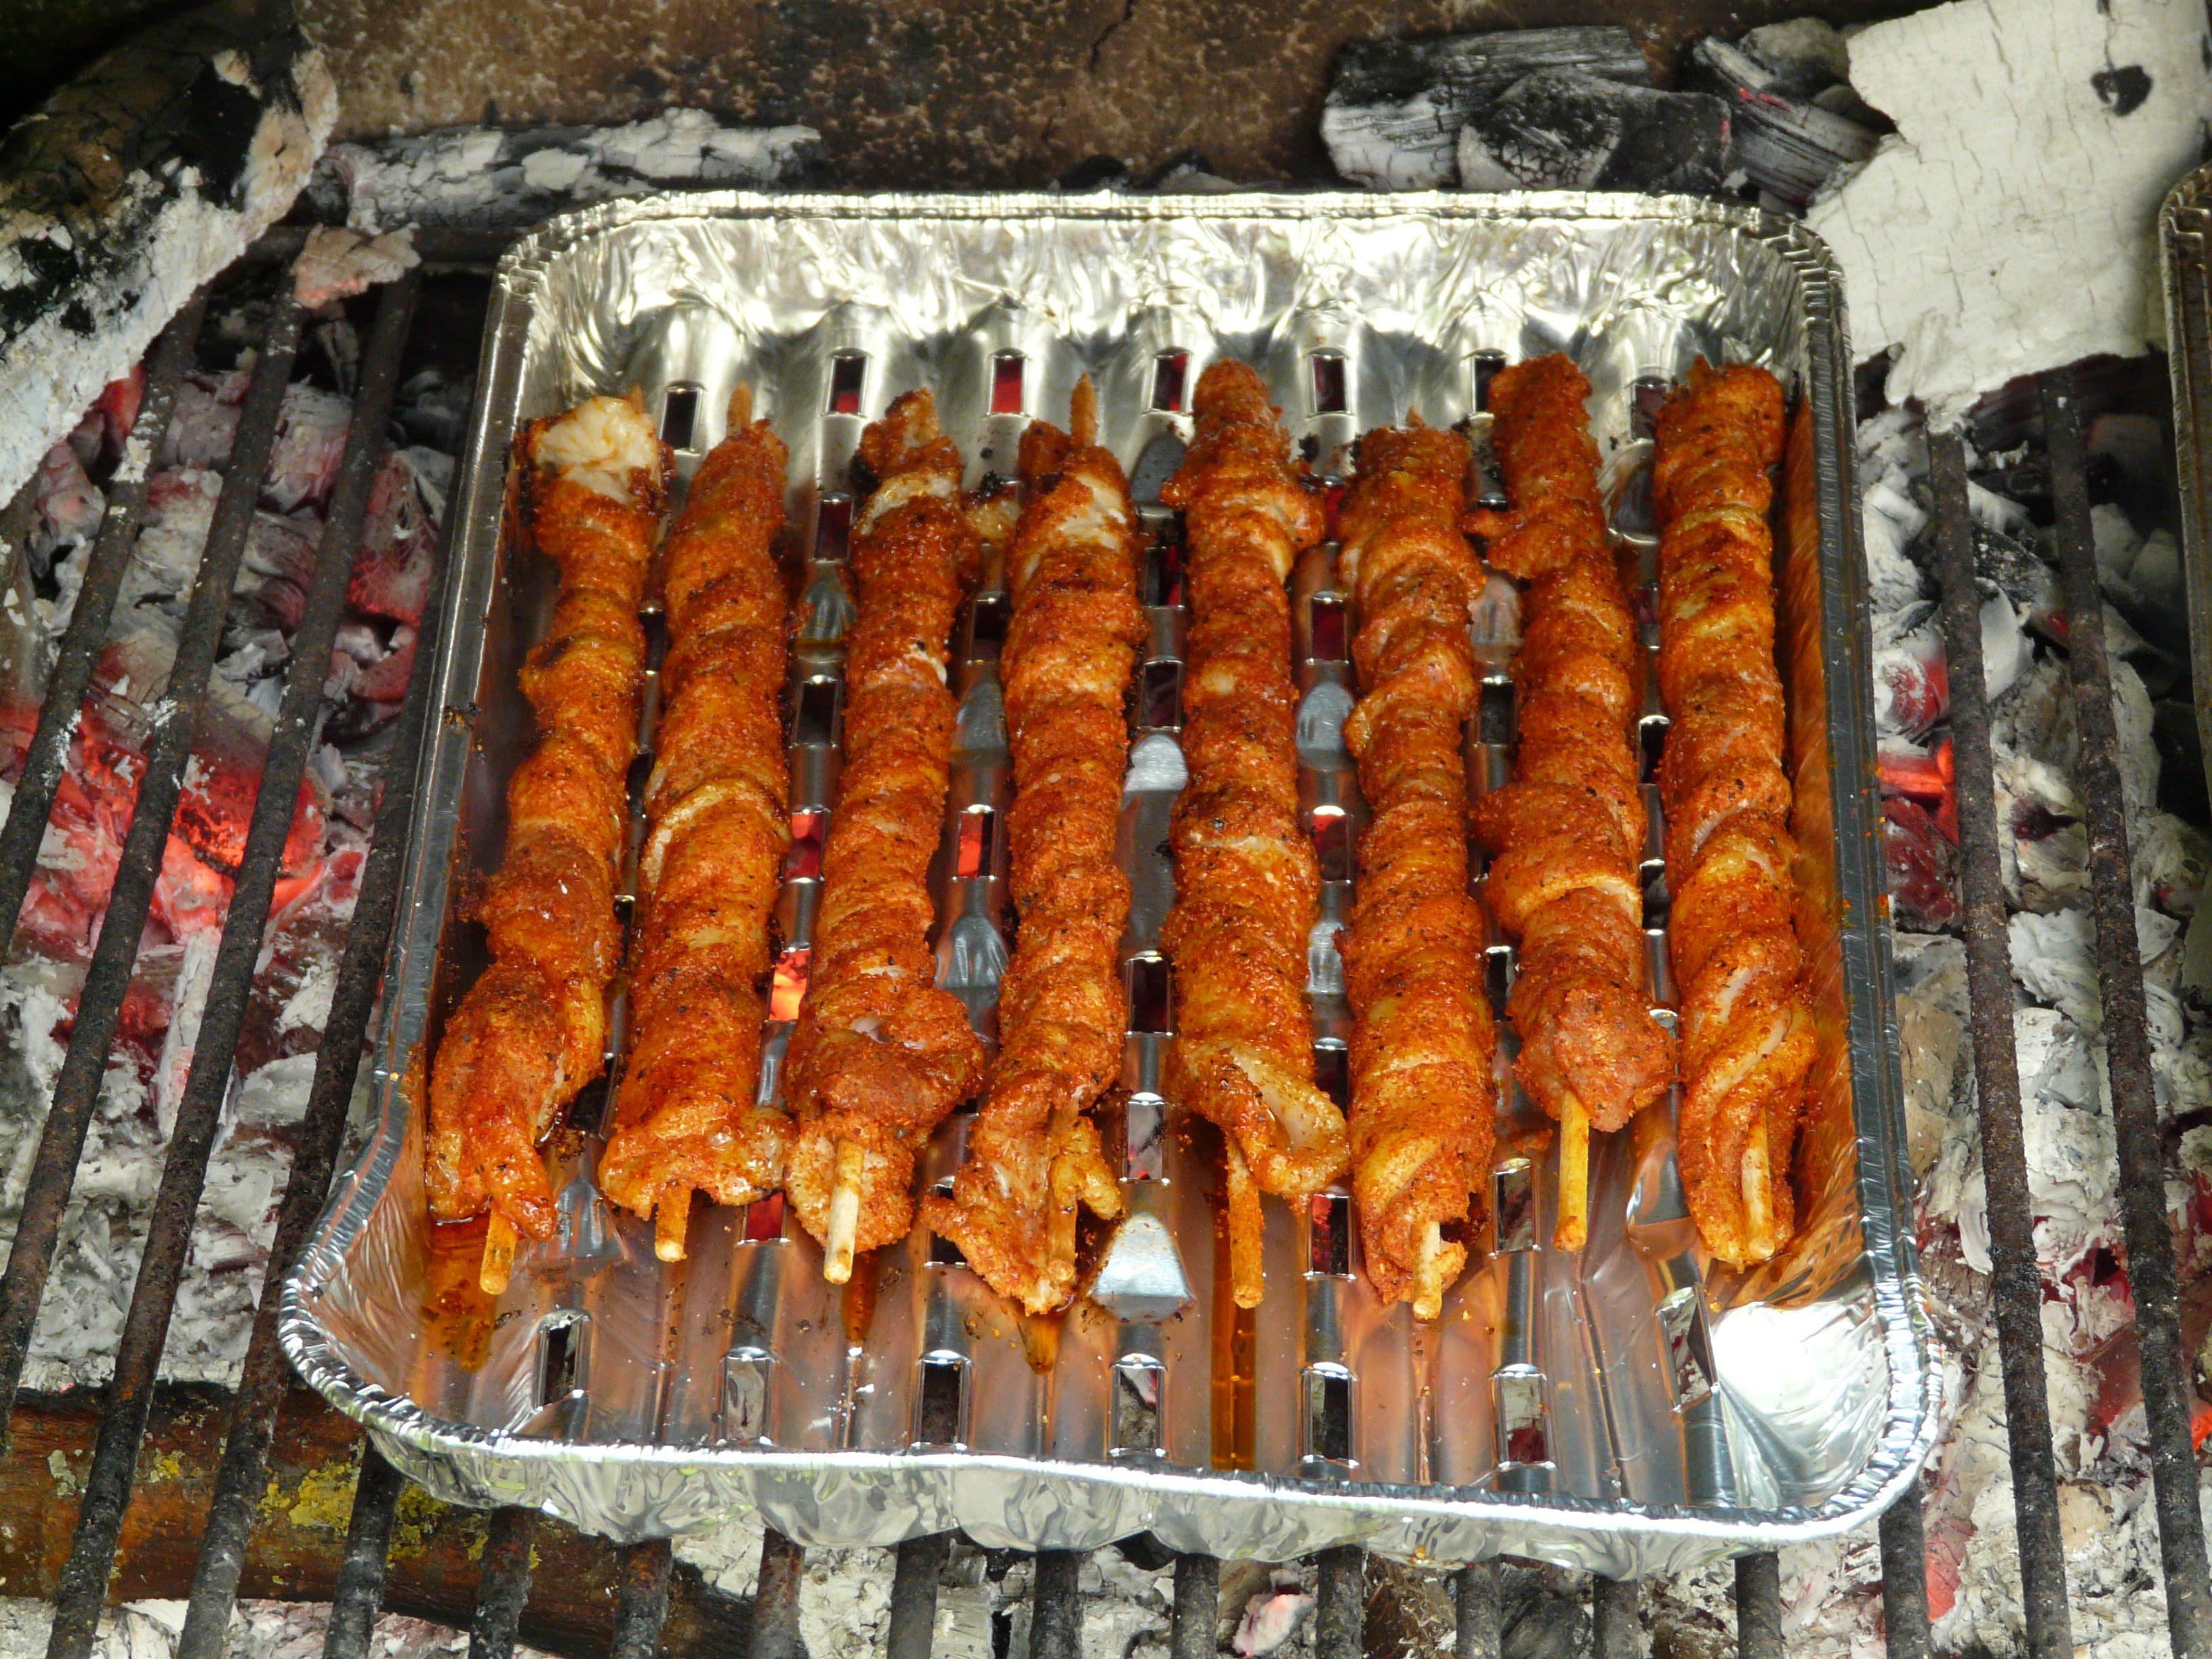
dish, food, cooking, fire, fish, meat, barbecue, cuisine, heat, asian food, street food, roasting, skewer, kebab, bratwurst, embers, grilling, mediterranean food, barbecue grill, grilled food, grill flares, pork belly, human action, outdoor grill, animal source foods, lechon, shashlik, churrasco food, arrosticini